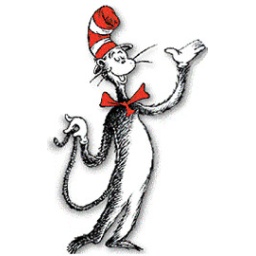
cat in the hat